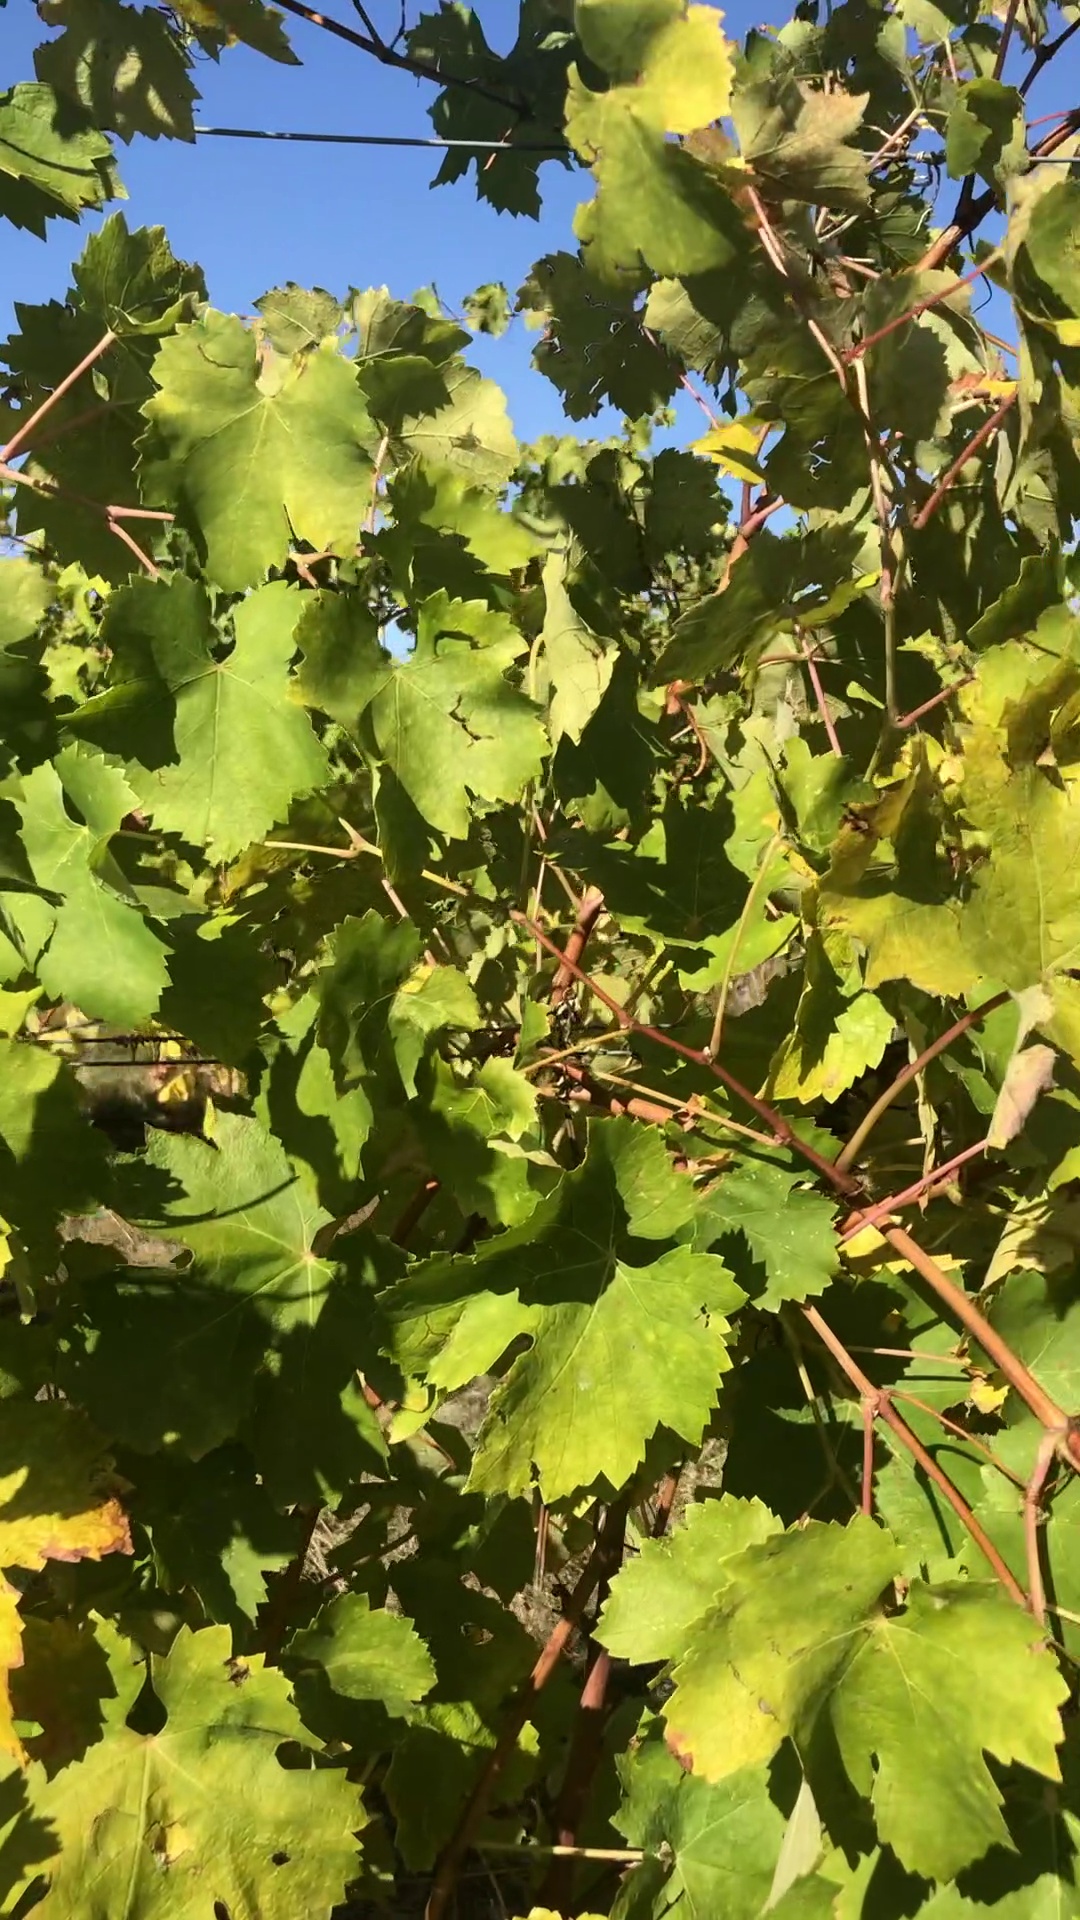
Label: healthy